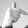
ASL letter: T